Judgment Day (2005)

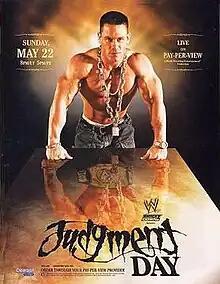
Promotional poster featuring John Cena

The 2005 Judgment Day was a professional wrestling pay-per-view (PPV) event produced by World Wrestling Entertainment (WWE). It was the seventh Judgment Day and took place on May 22, 2005, at the Target Center in Minneapolis, Minnesota. The event exclusively featured wrestlers from the promotion's SmackDown! brand division.